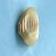
Maize quality: Good